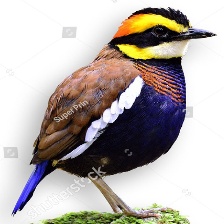
Species: BANDED PITA
Scientific name: HYDRORNIS GUAJANA